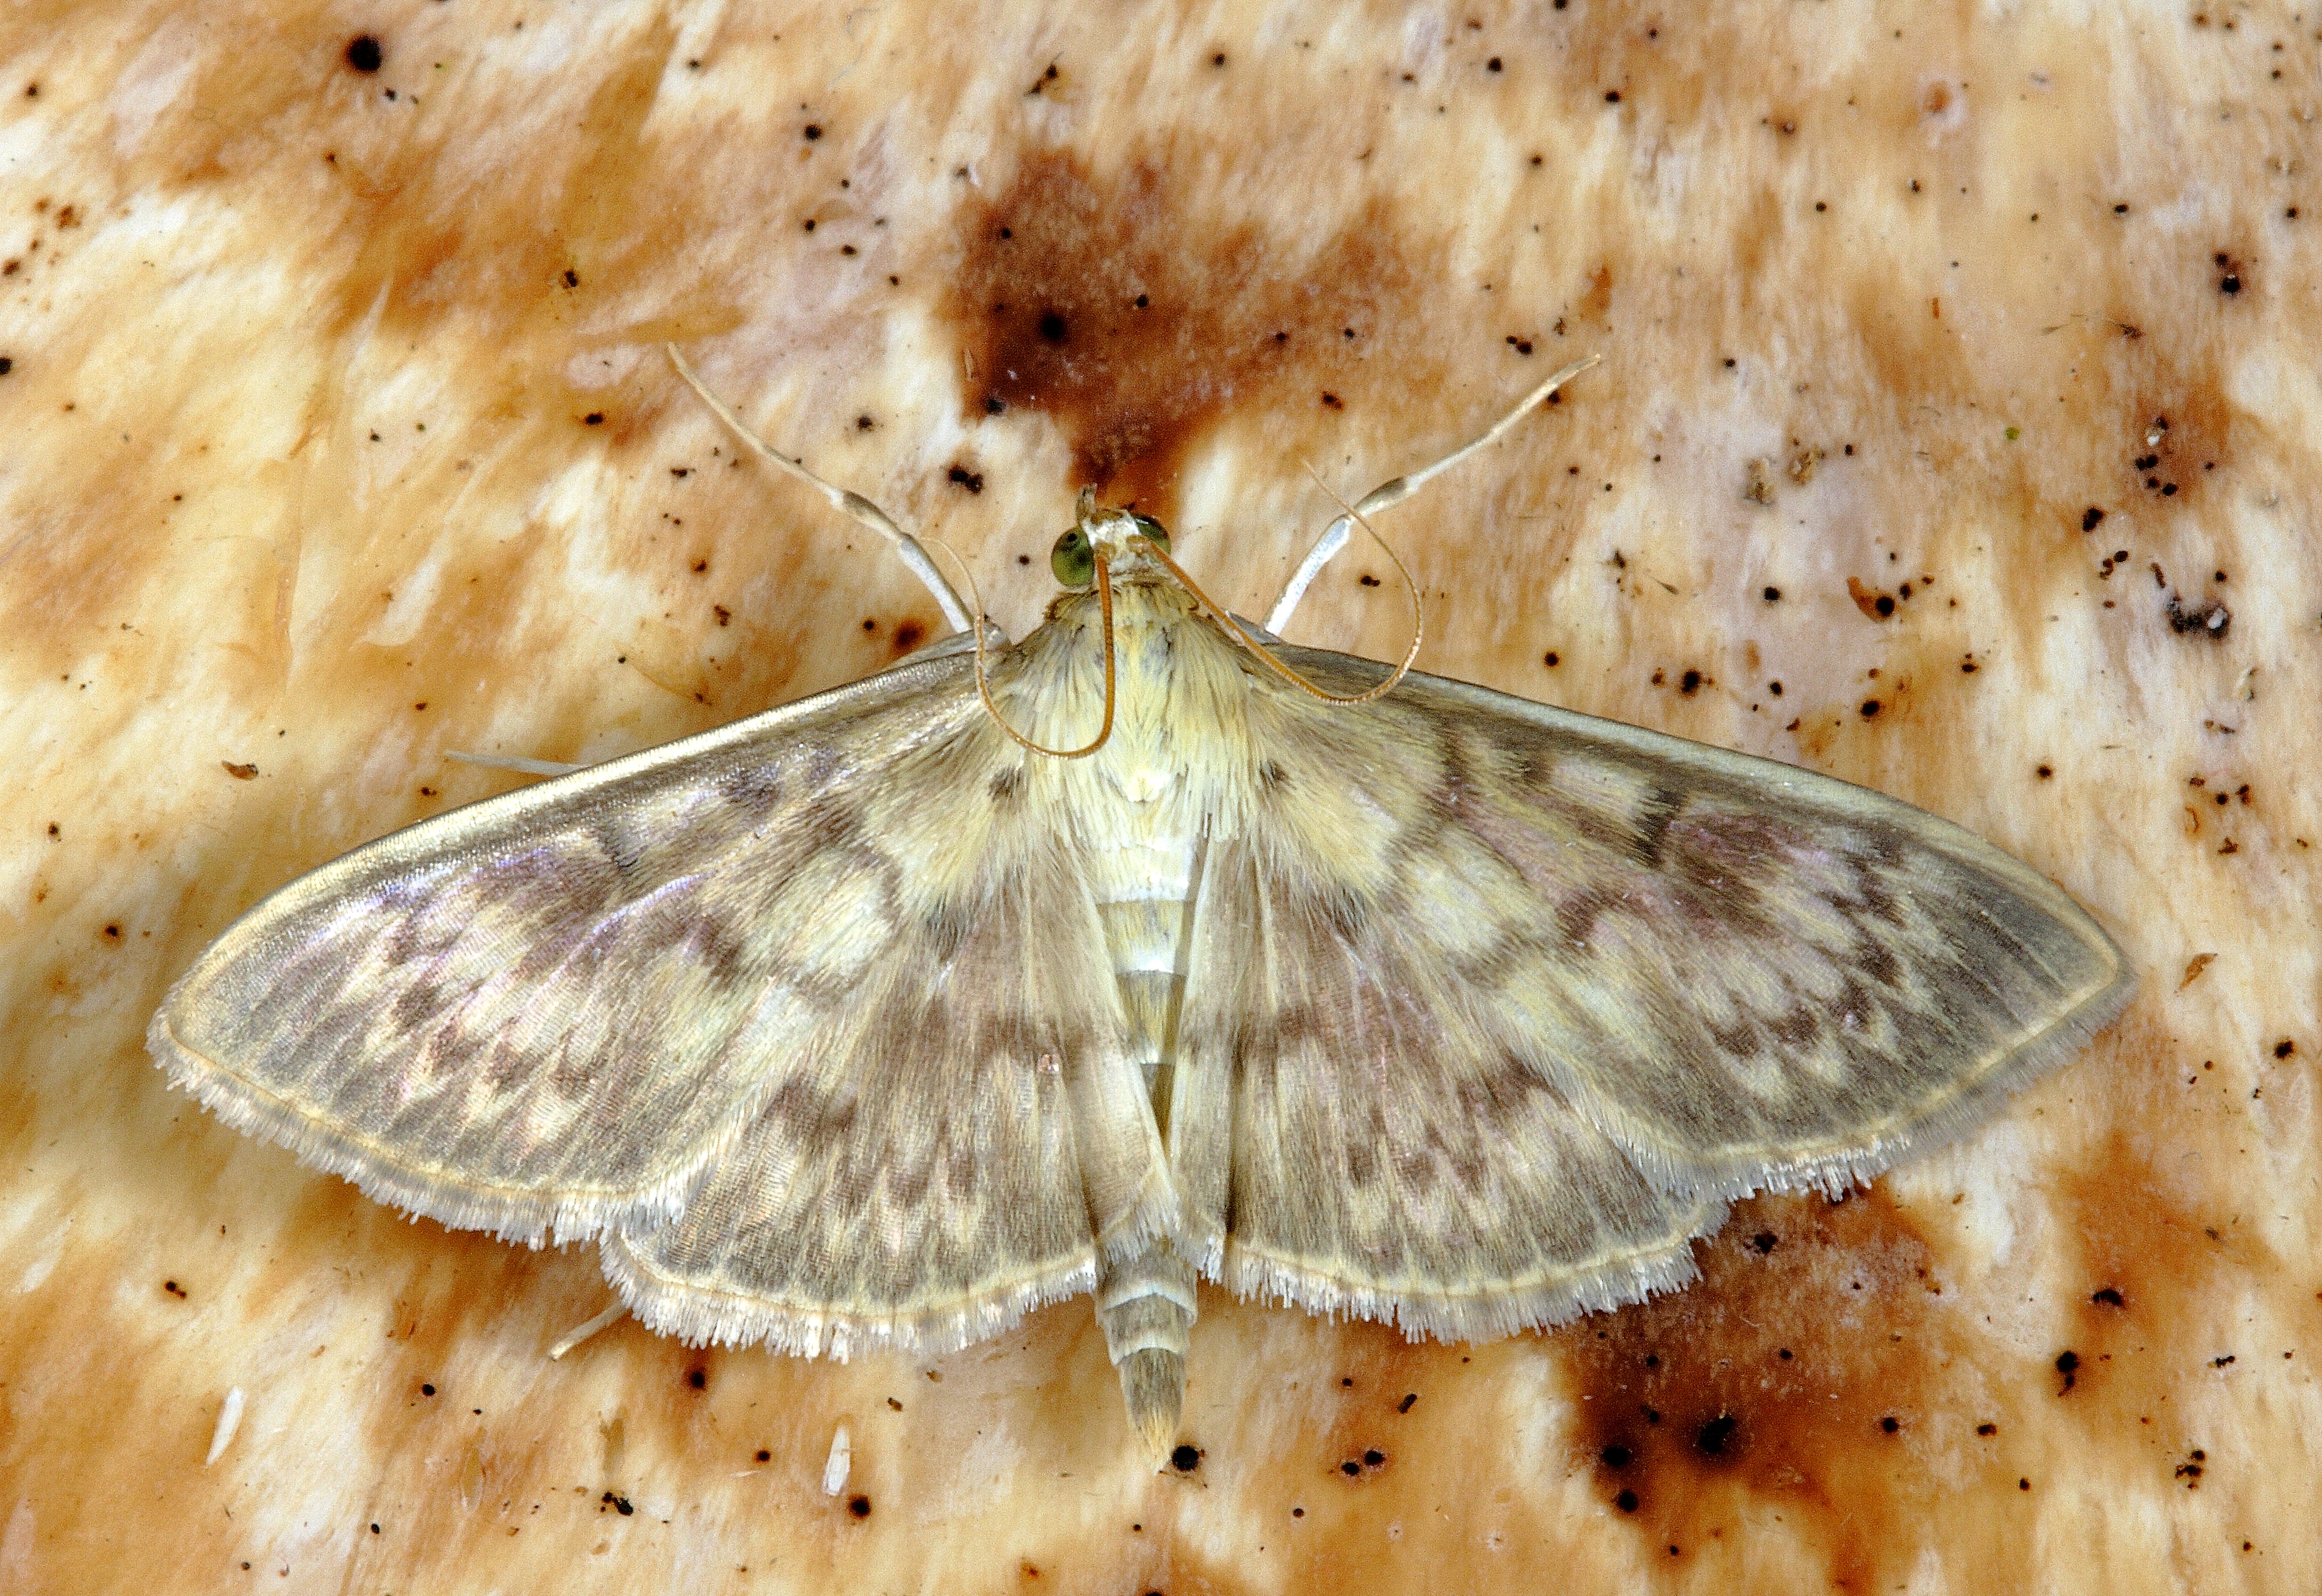
wing, leaf, insect, macro, moth, butterfly, fauna, invertebrate, striped, close up, outdoors, lepidoptera, macro photography, arthropod, pollinator, moths and butterflies, lycaenid, colias, pyralid